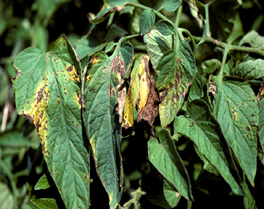
Labels: Tomato leaf bacterial spot, Tomato leaf bacterial spot, Tomato leaf bacterial spot, Tomato leaf bacterial spot